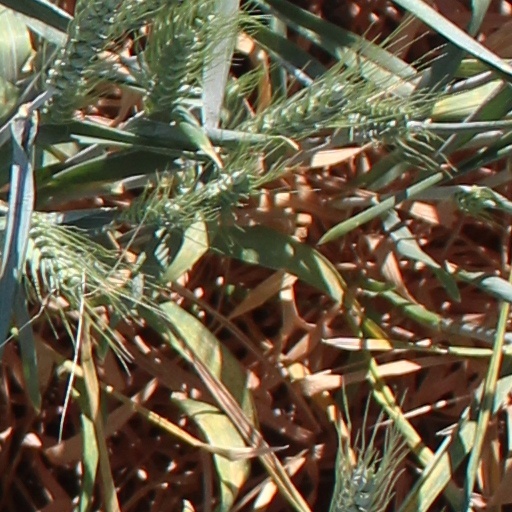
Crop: wheat